Rolex Submariner

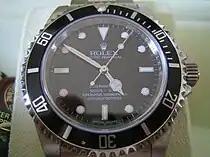
A Submariner without date function

In 1965–1966, Rolex discontinued using gilt/silver gilt dials on the Submariner watches, switching to white printing. A final important change came with the introduction of the 1680 model in the late 1960s: the 1680 was the first Submariner to be equipped with a date function, marking the completion of the transition of the Submariner line from specialist no-frills utilitarian tool watch for scuba divers to mass market fashion accessory. While many professional and military divers used—and continue to use—Submariners in the most demanding underwater environments, by the late 1960s, the watch had undeniably become a mass-market product as well.